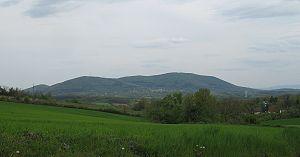
Les aires naturelles protégées de Serbie couvrent une superficie de 5 443 km², soit environ 6 % du territoire du pays.
Mladenovac est une ville et une municipalité de Serbie situées sur le territoire de la Ville de Belgrade. Mladenovac est une des 7 municipalités périurbaines du district. Au recensement de 2011, la ville comptait 23 609 habitants et la municipalité dont elle est le centre 53 096.
Le mont Kosmaj est une montagne de Serbie. Son altitude est de 626 m. Il est situé près de Mladenovac, dans le district de Belgrade dont il est constitue le point culminant.